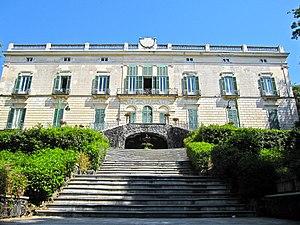
La Villa Floridiana désigne une villa néoclassique et un grand parc situés dans le quartier du Vomero à Naples. Elle donne sur les faubourgs occidentaux de Chiaia et Mergellina.